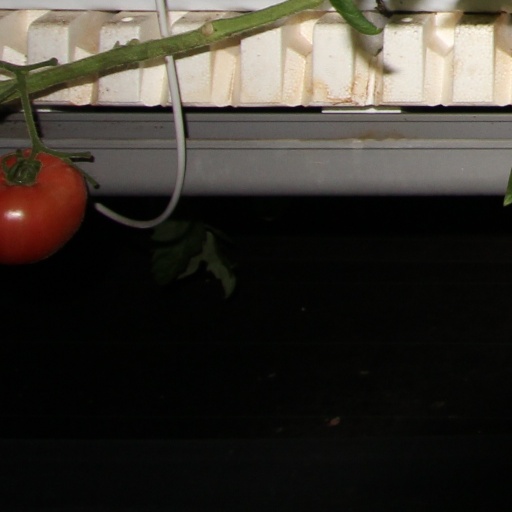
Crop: tomato